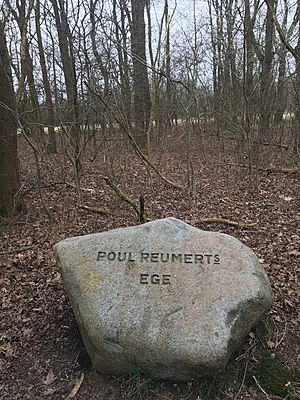
Reumerts Ege
Poul Reumerts Ege - Mindesten
mindesten placeret i den gruppe af træer der er kendt som Poul Reumerts Ege
Reumerts Ege er en gruppe træer i Vestskoven. Træerne består af en gruppe på 85 egetræer, plantet april 1968 som en gave fra skuespilleren Poul Reumerts familie til skuespilleren i anledning af hans 85 års-fødselsdag.